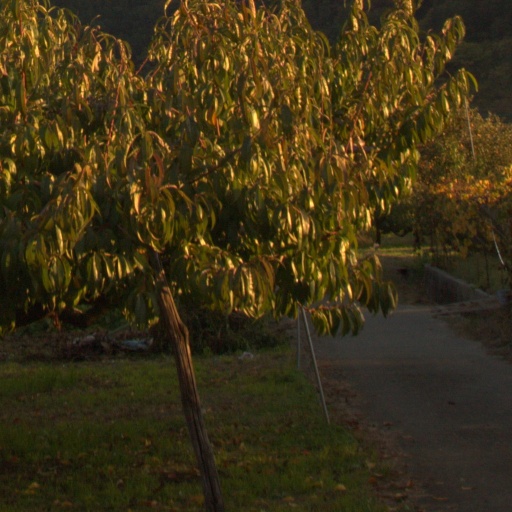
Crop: grape